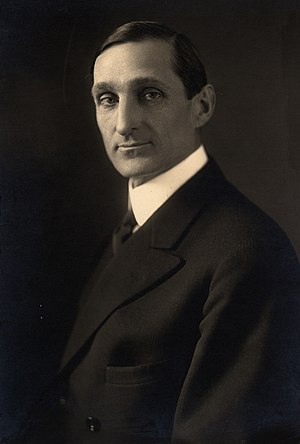
Amerikanske finansministre / Liste over USA's finansministre
William Gibbs McAdoo
USA's finansminister er et amerikansk føderalt embede i USA's regering, som blev oprettet 17. september 1789 med Alexander Hamilton som første minister. Finansministeren er øverste leder af det amerikanske finansministerium, og arbejder med finans- og pengepolitik, samt indtil 2003 enkelte sager indenfor national sikkerhed og forsvar. Størstedelen af ministeriets tjenester indenfor lovhåndhævelse, såsom ATF, toldtjenesten og United States Secret Service blev omstruktureret til andre ministerier i 2003 i forbindelse med oprettelsen af Home land Security.